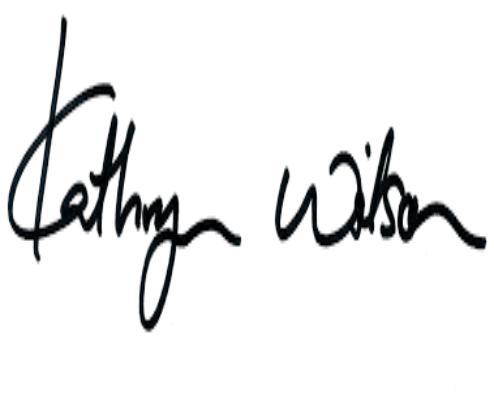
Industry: Sports